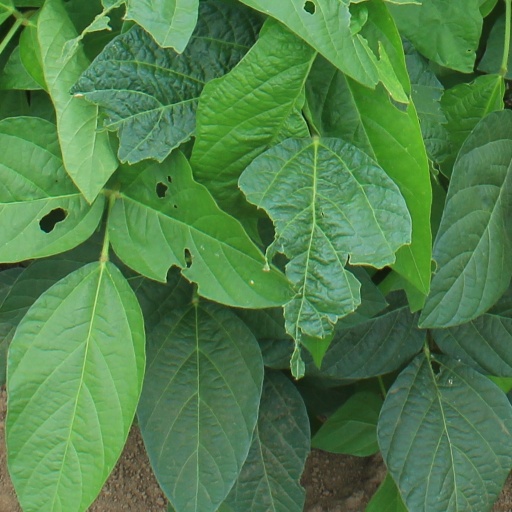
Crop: soybean